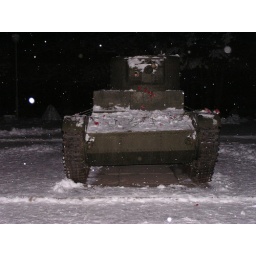
T-38 amphibious tank hauled up from Neva river bed in 2005, standing near the diorama museum